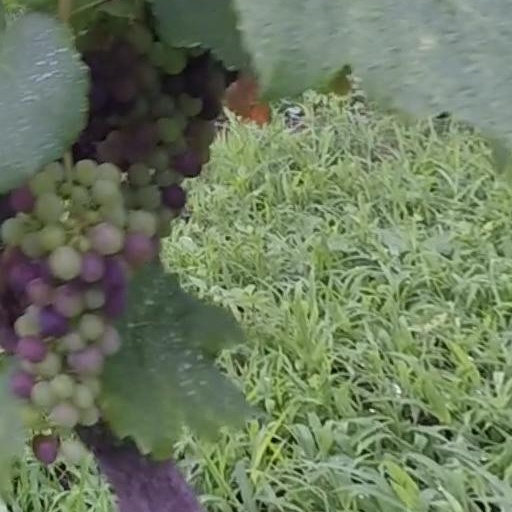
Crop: grape